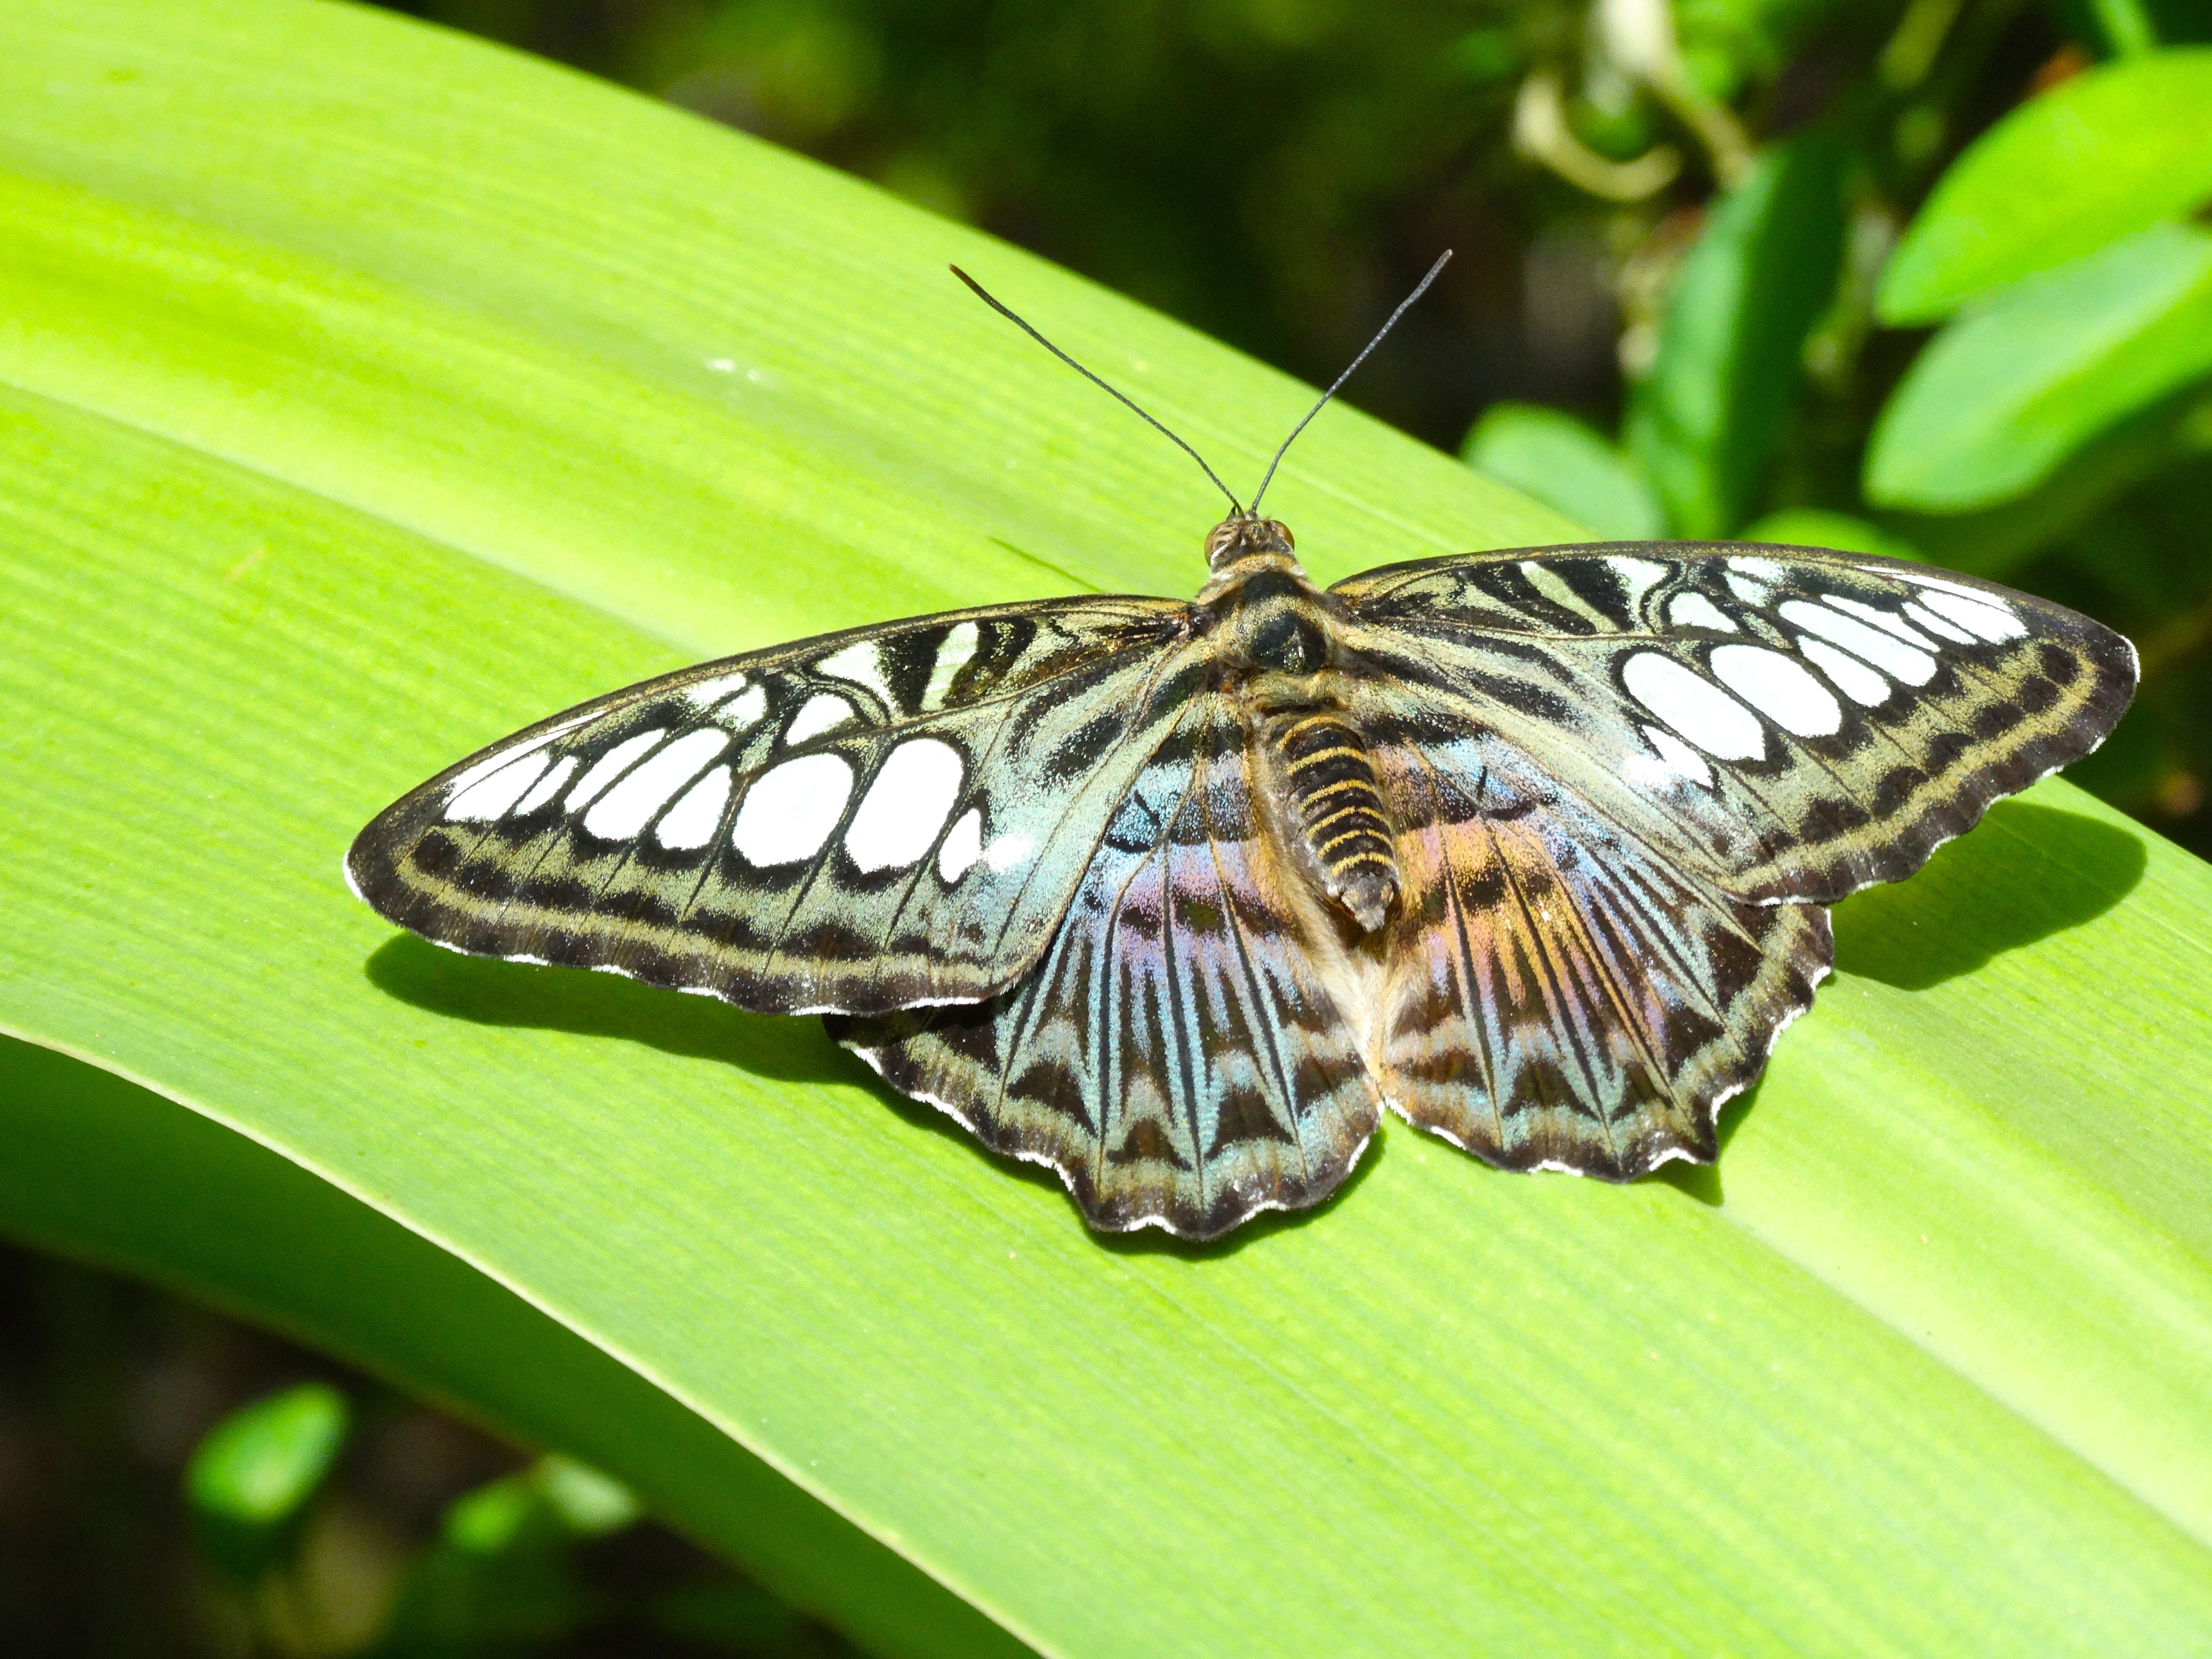
nature, wing, leaf, flower, wildlife, green, tropical, insect, botany, moth, butterfly, fauna, invertebrate, close up, caribbean, aruba, macro photography, arthropod, pollinator, moths and butterflies, lycaenid